Gaius Julius Quadratus Bassus

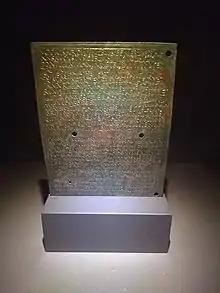
Military diploma , dated May 13th 105, attesting him as suffect consul

Gaius Julius Quadratus Bassus (70–117) was a Roman senator and general. He rose from provincial aristocratic origins to occupy the highest offices of Rome. He served as a legionary commander and as imperial governor of Judea, Cappadocia, Galatia, Syria and Dacia. He is known to have been active under Trajan in the Dacian and Parthian Wars. Bassus was suffect consul in the "nundinium" of May to August 105 with Gnaeus Afranius Dexter as his colleague.